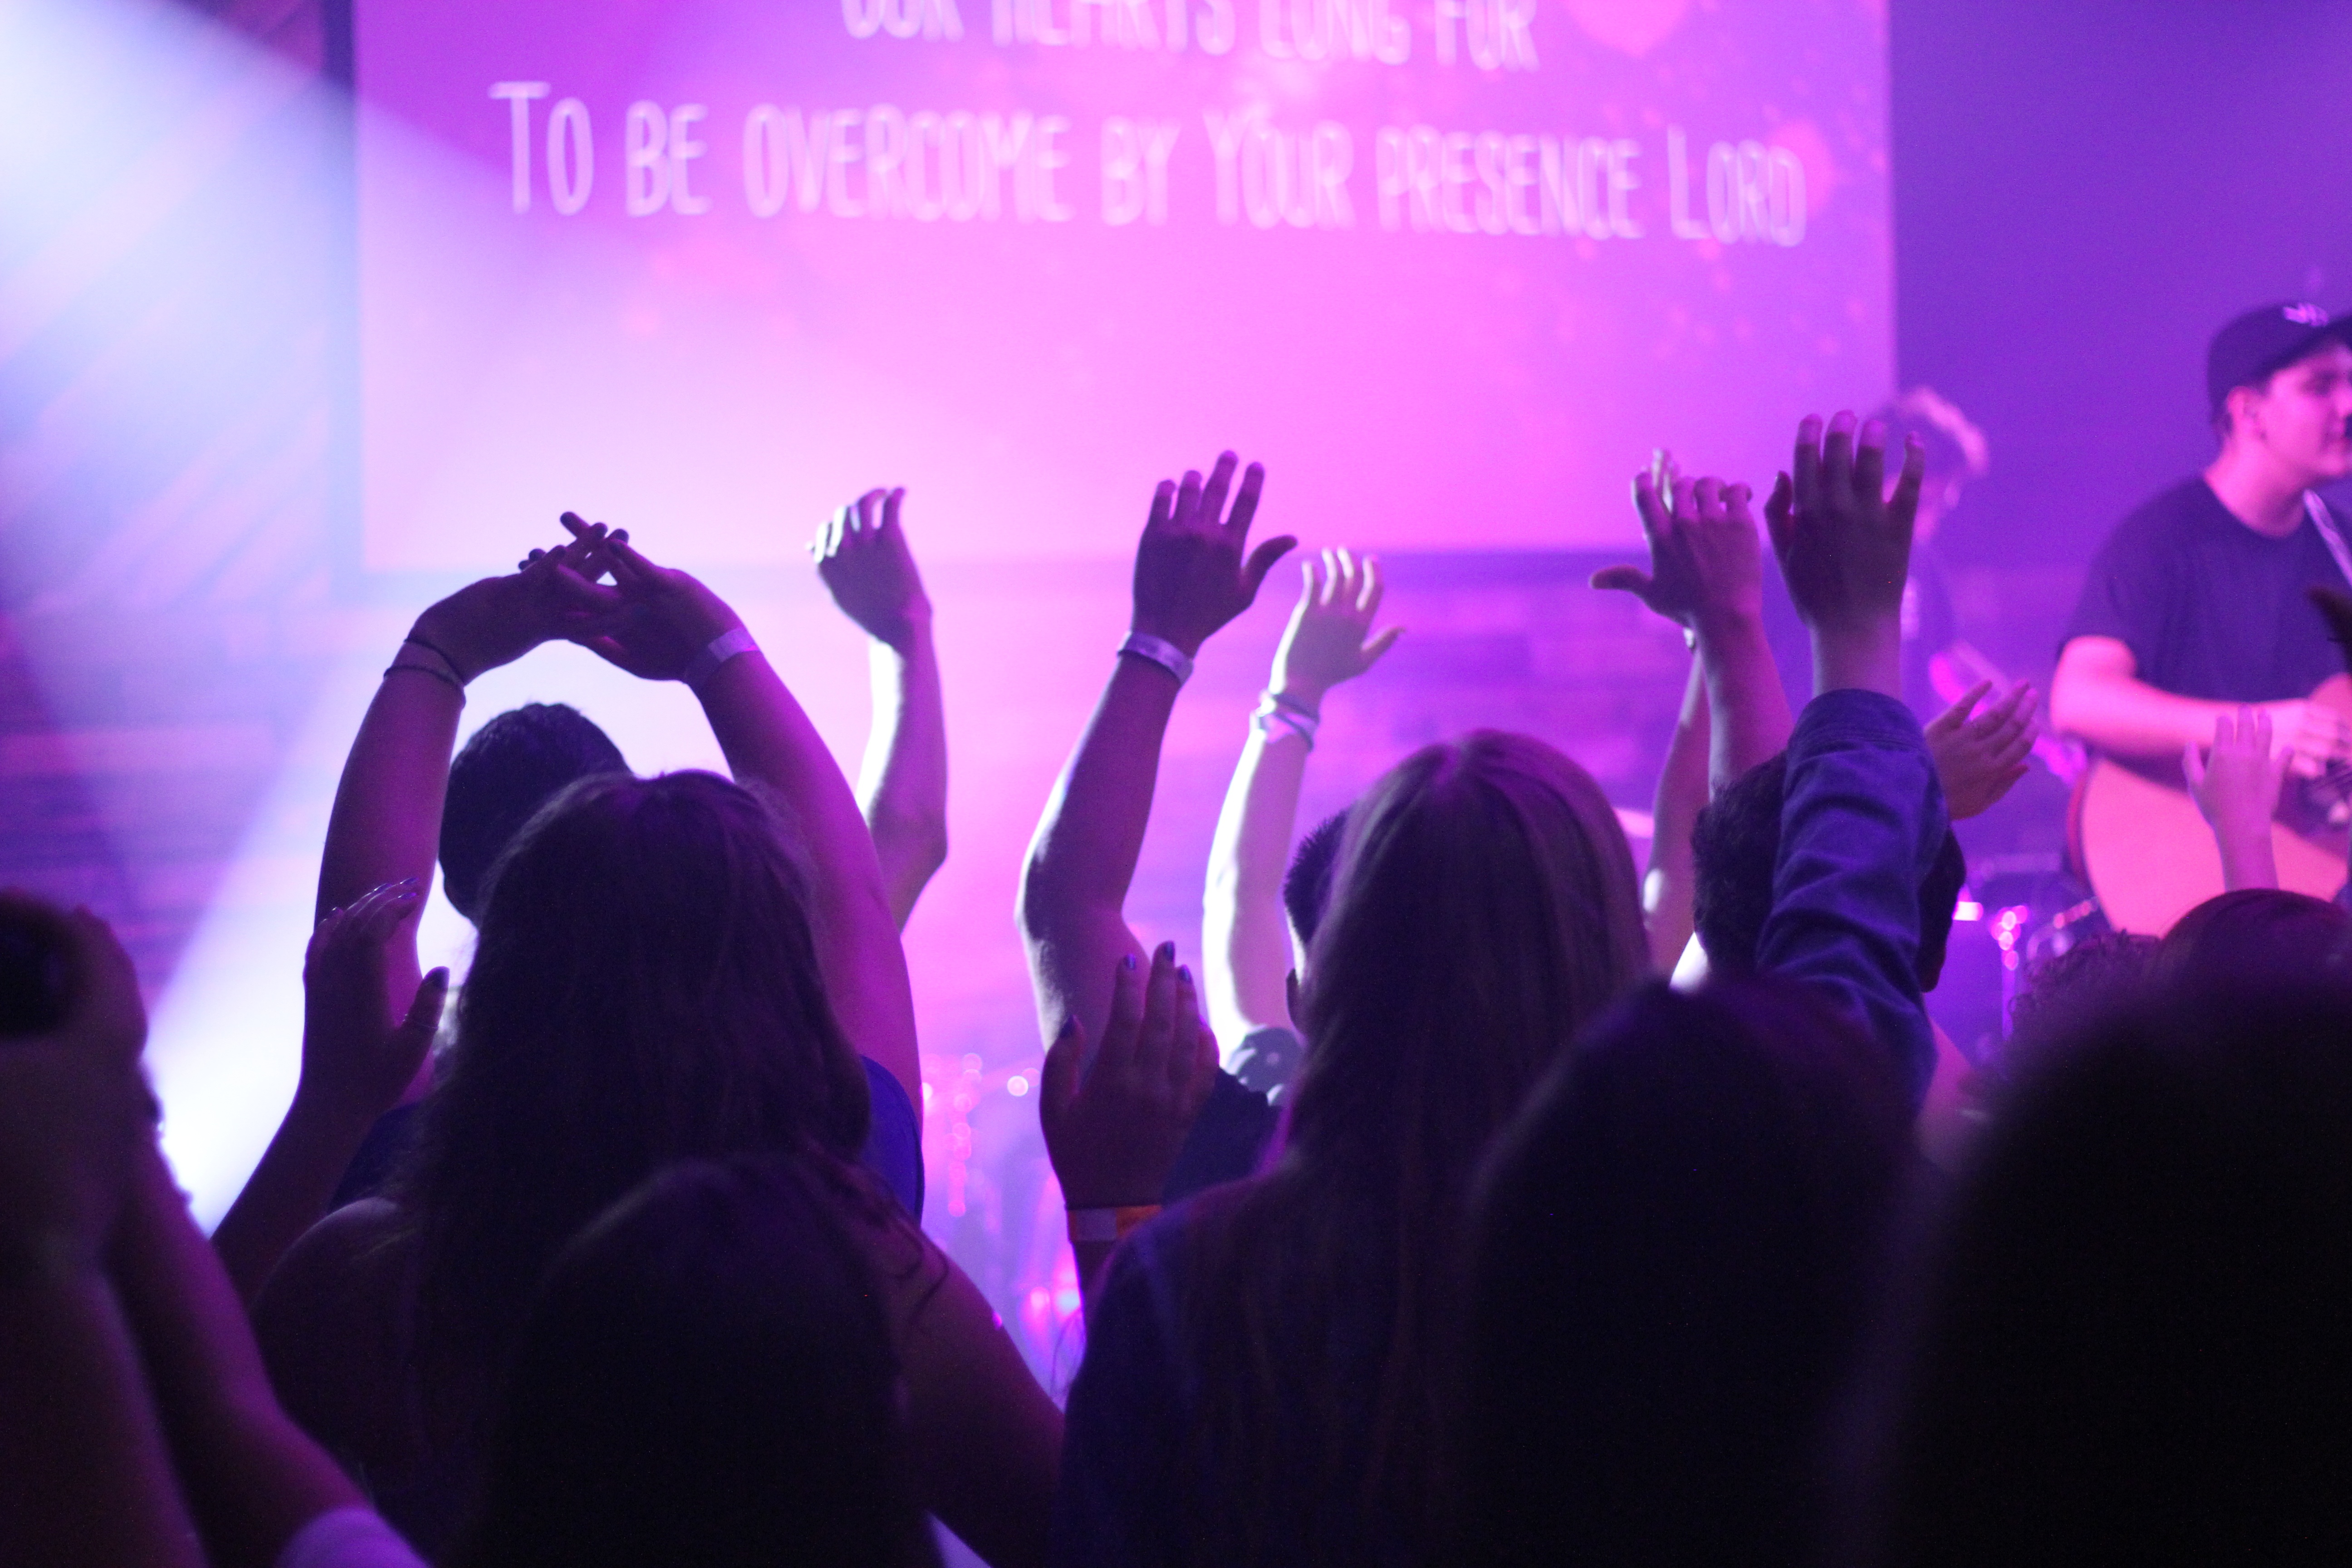
music, crowd, concert, audience, stage, performance, entertainment, performing arts, rock concert, musical theatre